Colombo

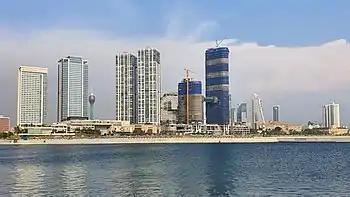
Colombo Skyline – 2022

Train transport in the city is limited since most trains are meant for transport to and from the city rather than within it and are often overcrowded. However, the Central Bus Stand and Fort Railway Station function as the island's primary hub for bus and rail transport respectively. Up until the 1970s, the city had tram services, which were discontinued. Other means of transport include auto rickshaws (commonly called "three-wheelers") and taxicabs. Three-wheelers are entirely operated by individuals and hardly regulated whilst cab services are run by private companies and are metered.